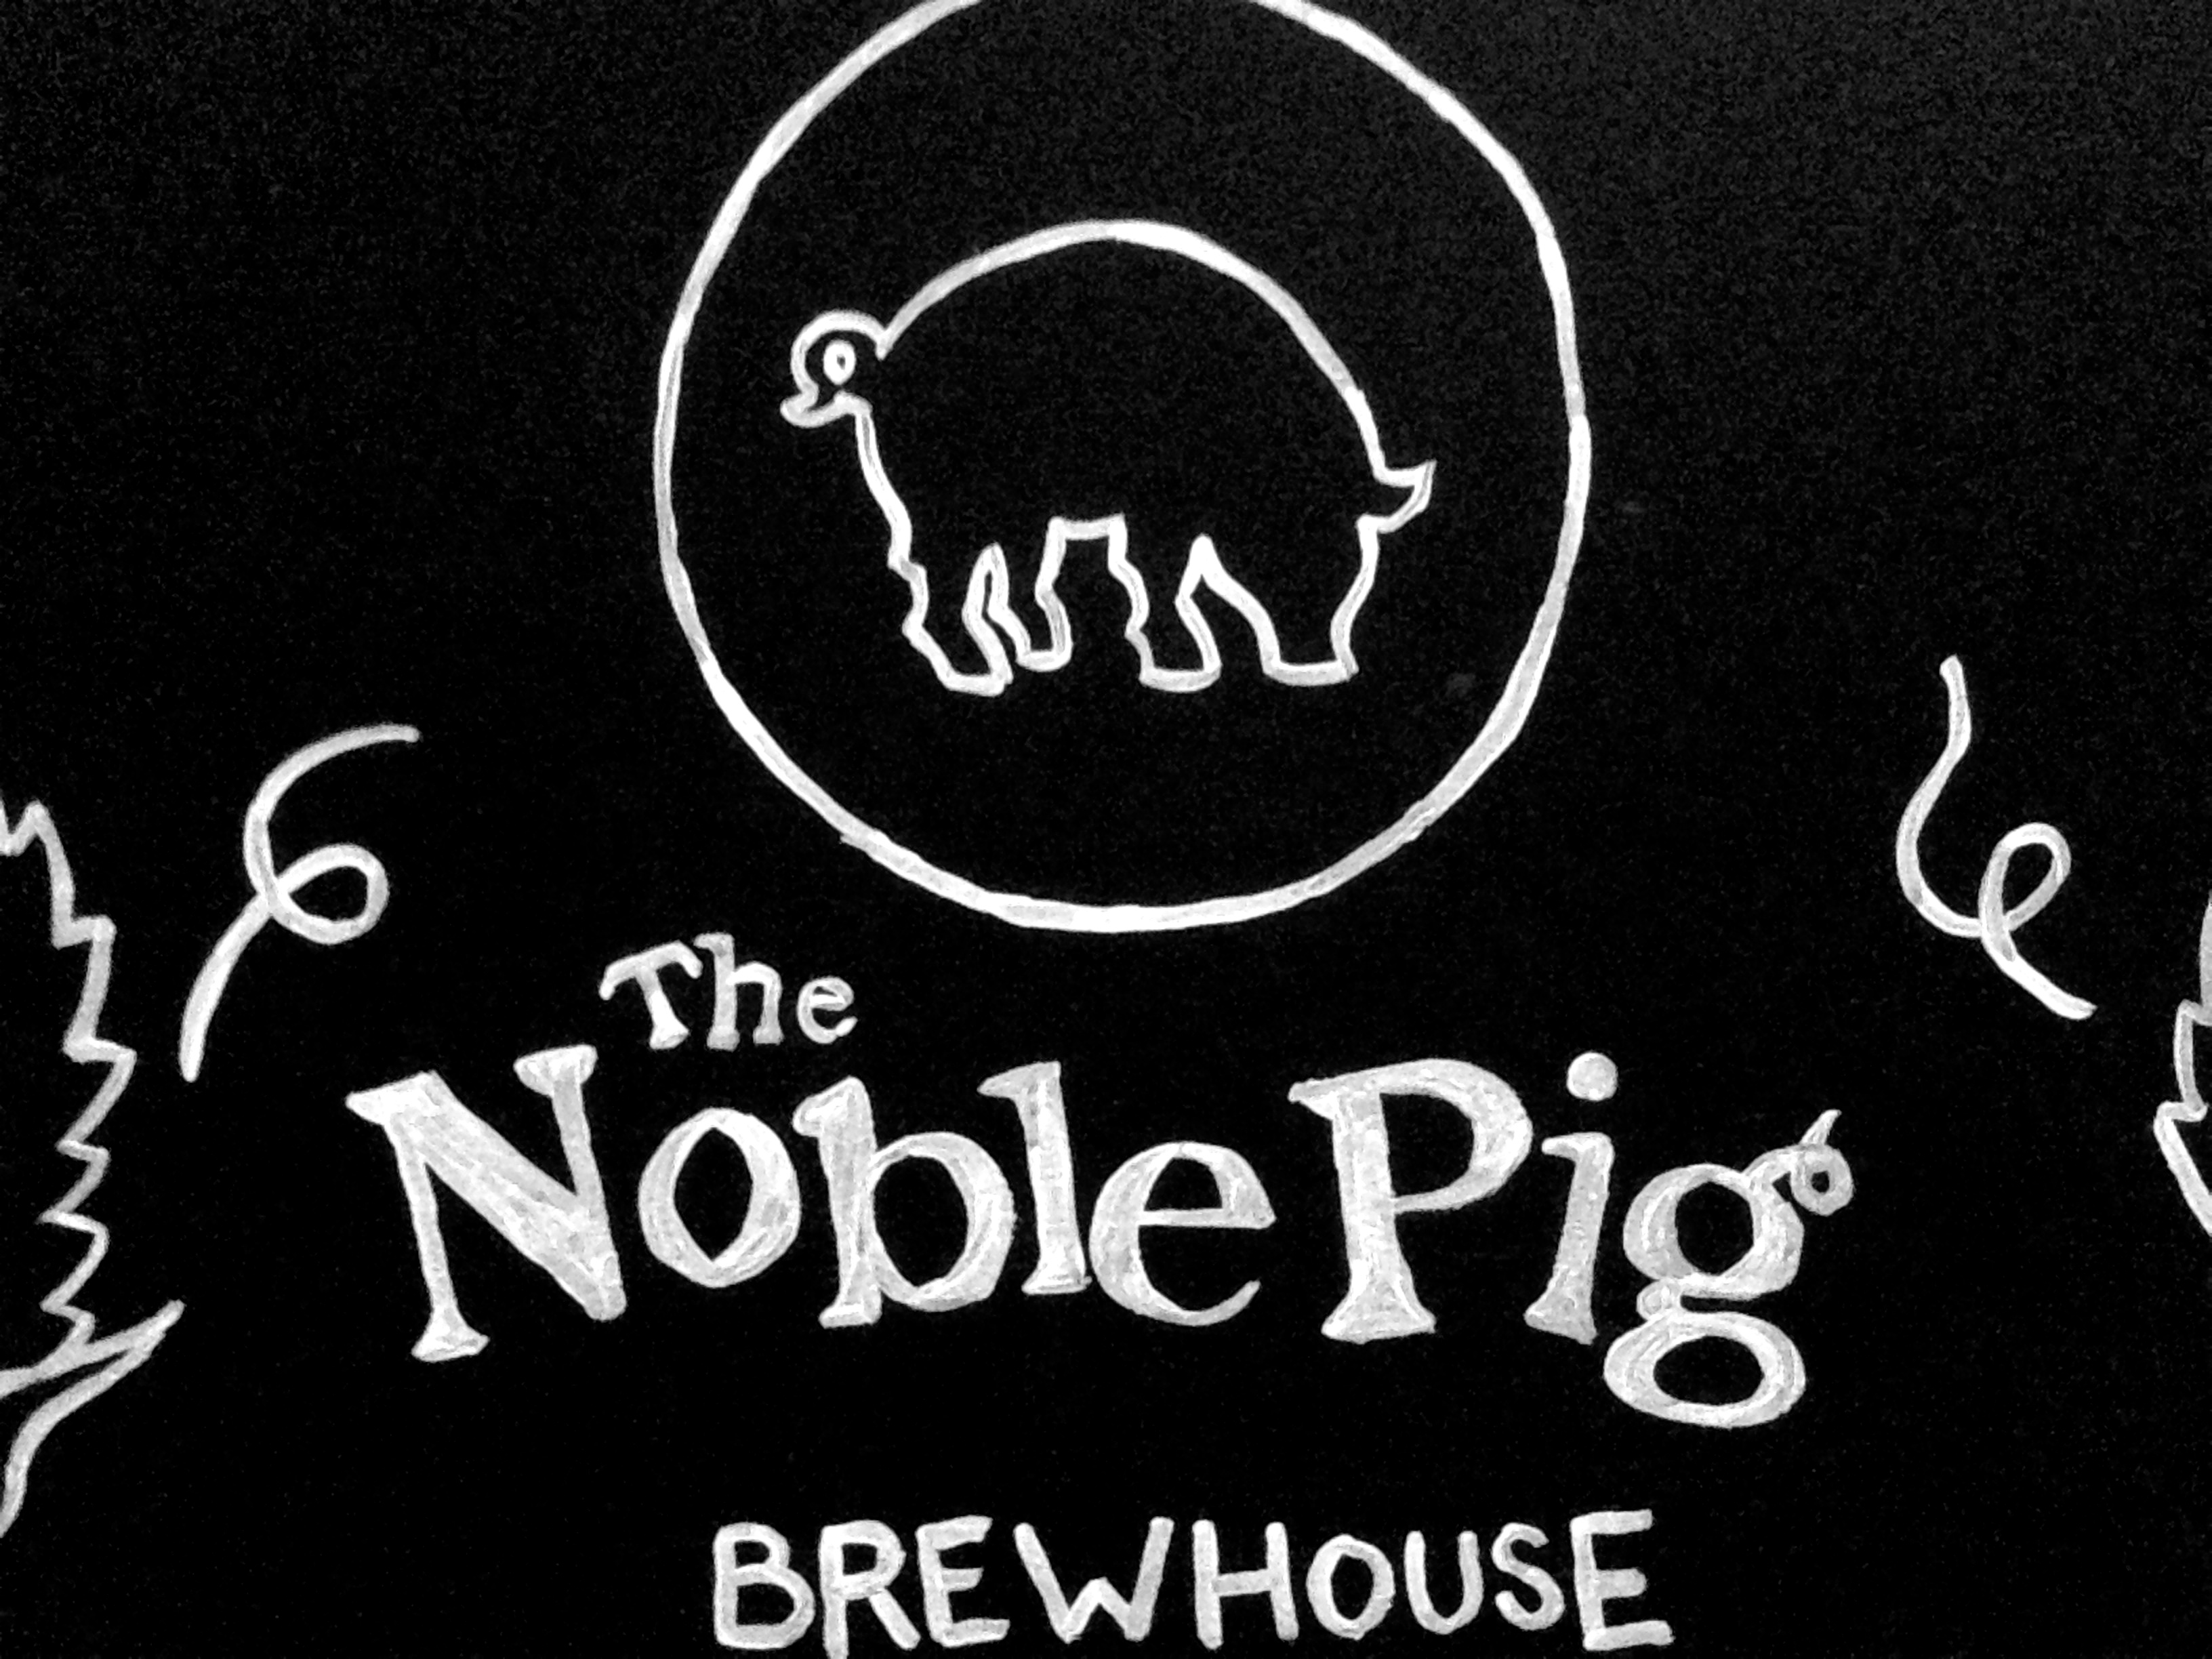
black and white, number, blackboard, brand, font, illustration, logo, text, calligraphy, monochrome photography, album cover